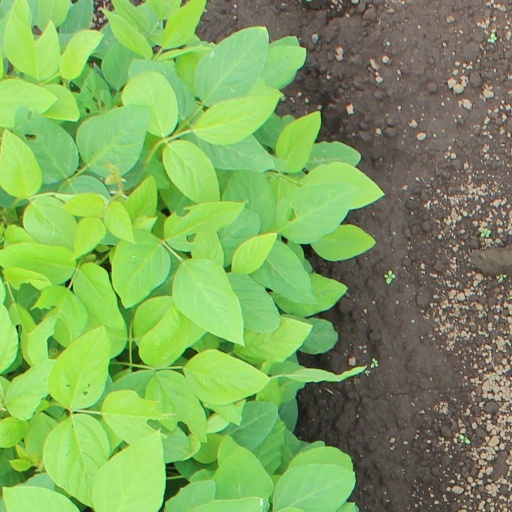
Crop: soybean